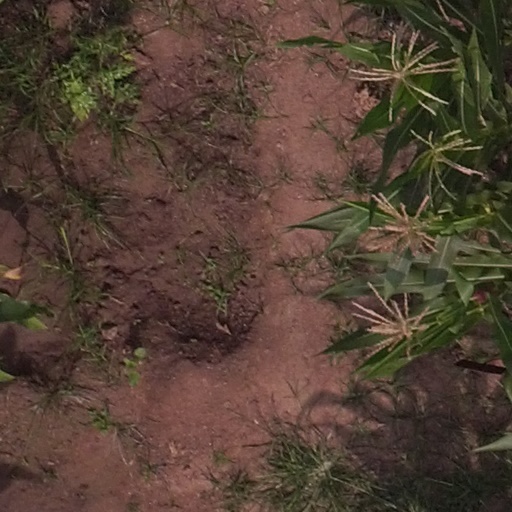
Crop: maize; corn